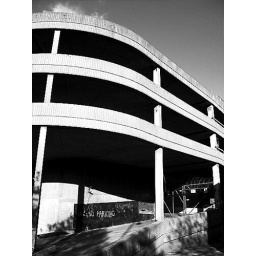
Defunct car park in Stalybridge - note the &amp;quot;No Parking&amp;quot; sign